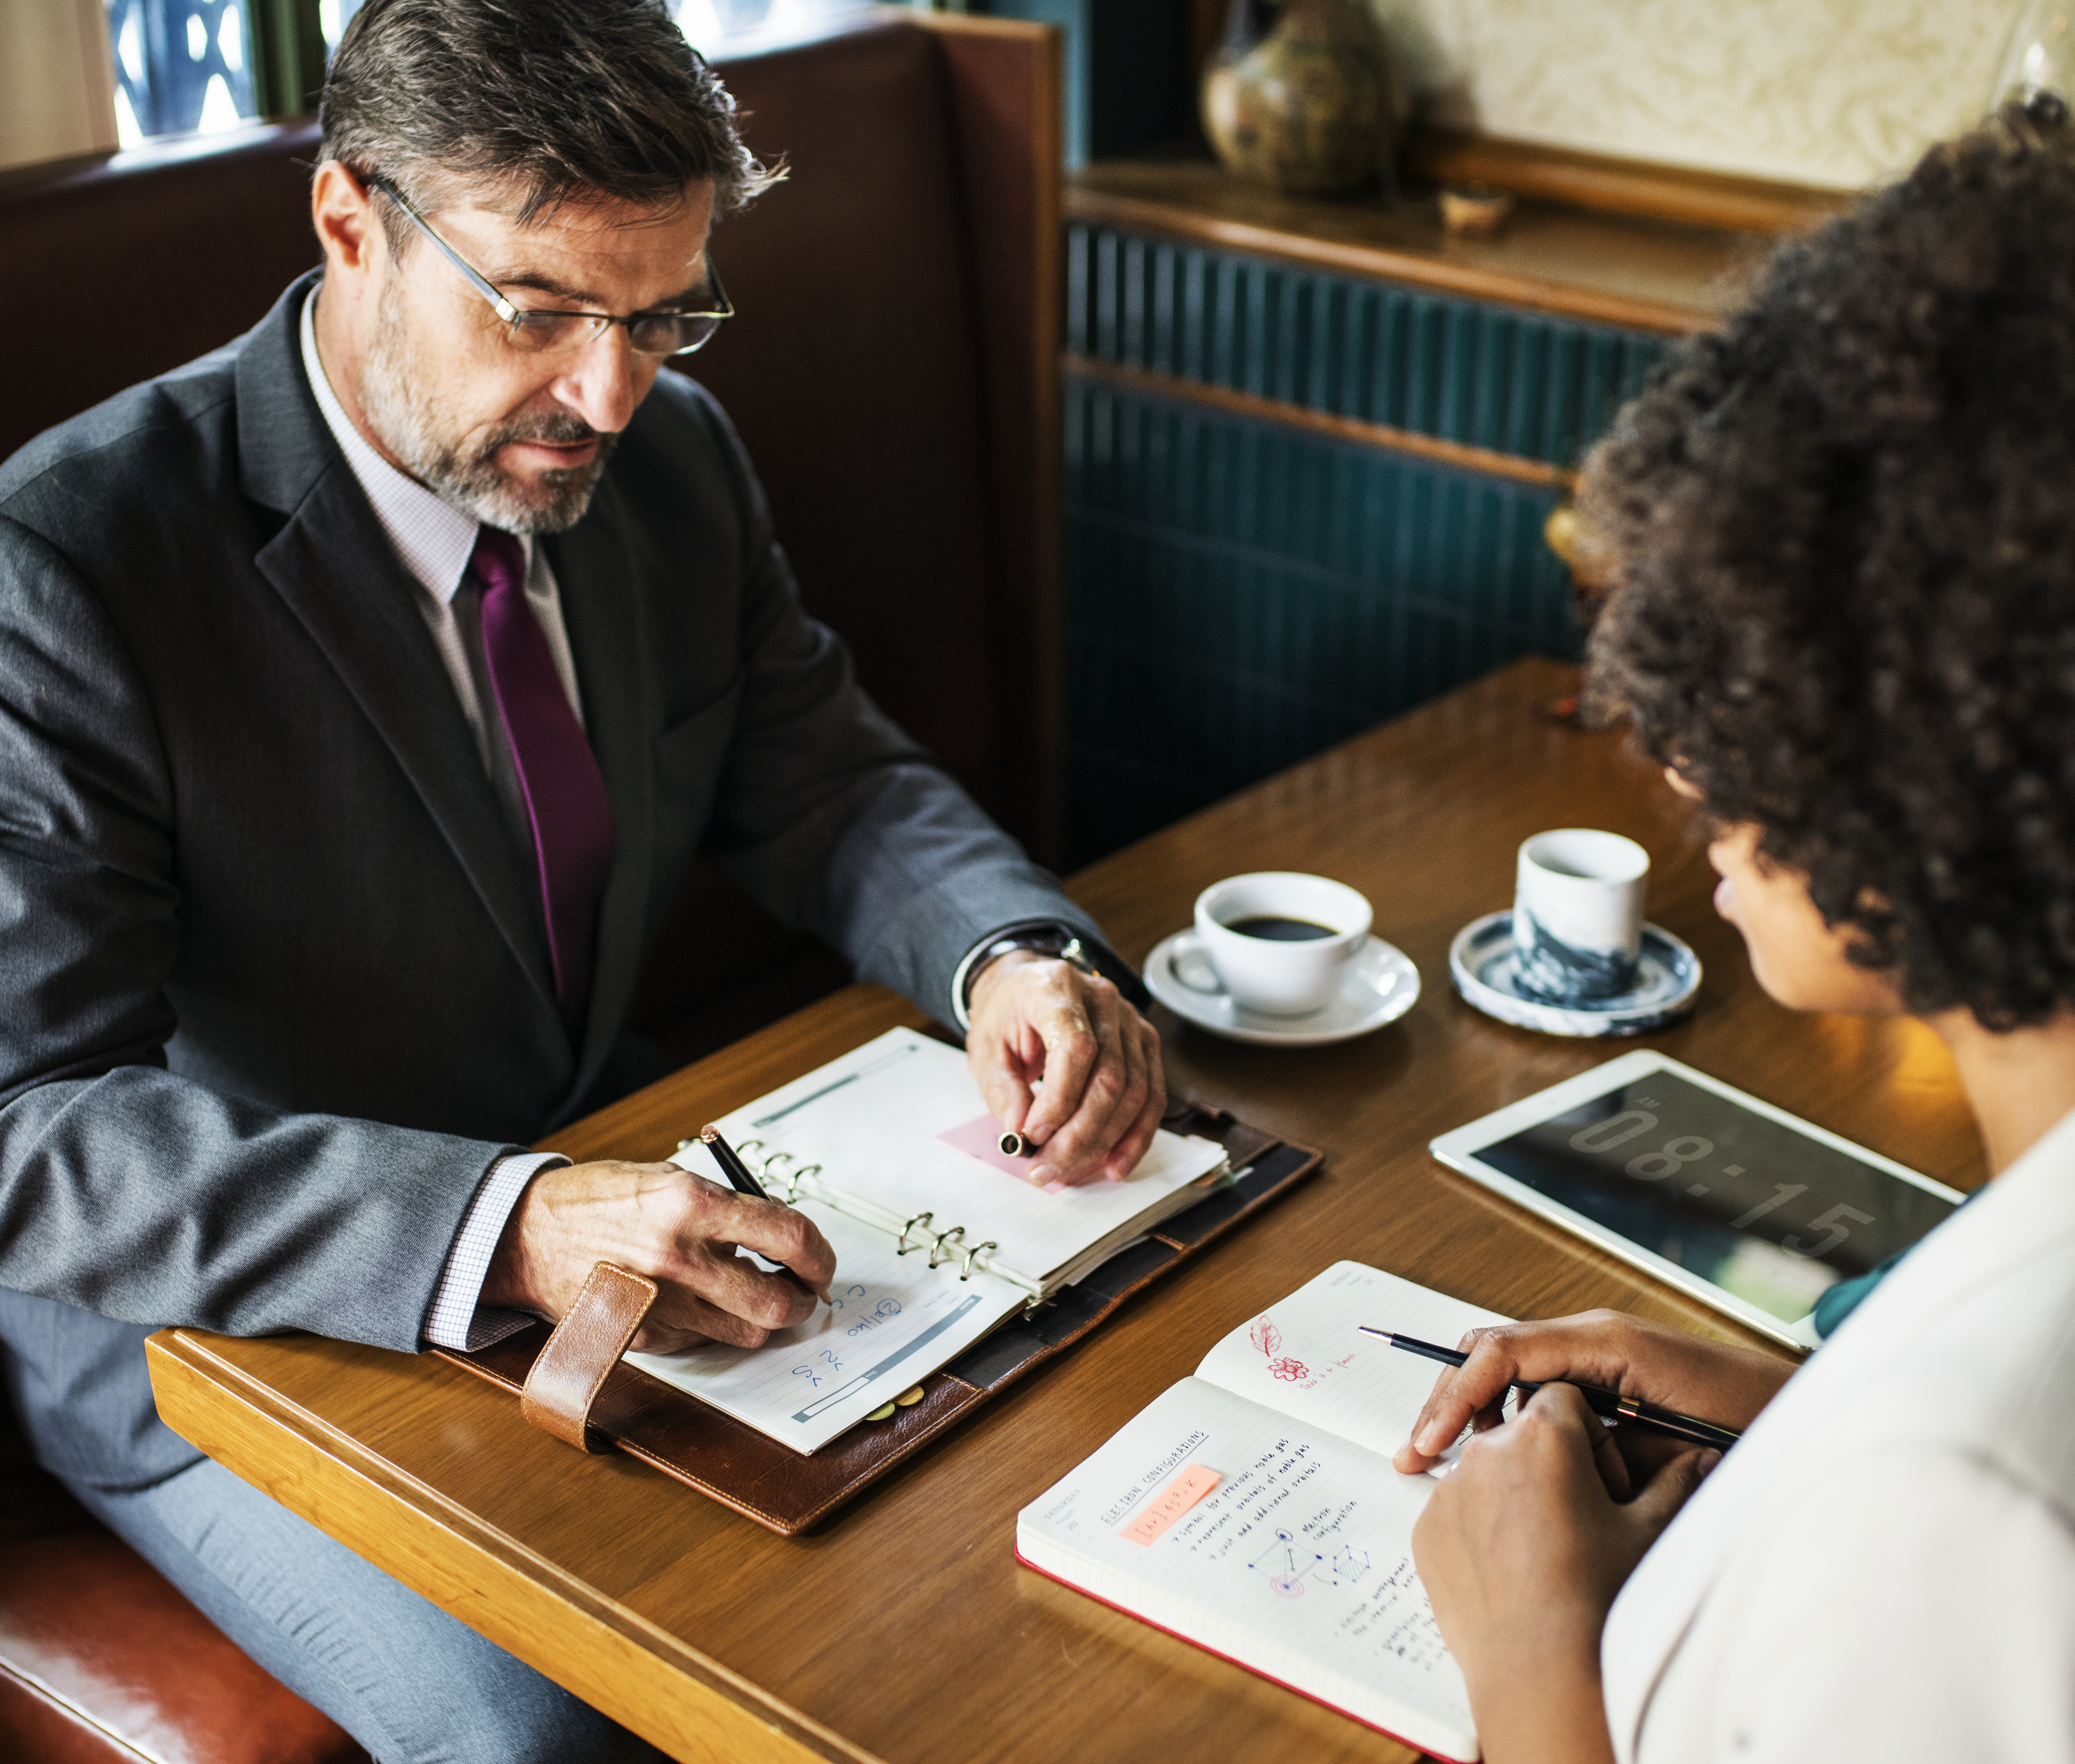
african, african american, african descent, afro, agenda, assistant, beverage, black, boss, business, businessman, businesswoman, cafe, coffee, coffee shop, communication, cup, development, digital device, digital tablet, discussion, drink, interview, man, marketing, meeting, notebook, partnership, people, planning, professional, restaurant, secretary, senior, serious, sitting, suit, taking notes, talking, team, technology, together, two, woman, writing, furniture